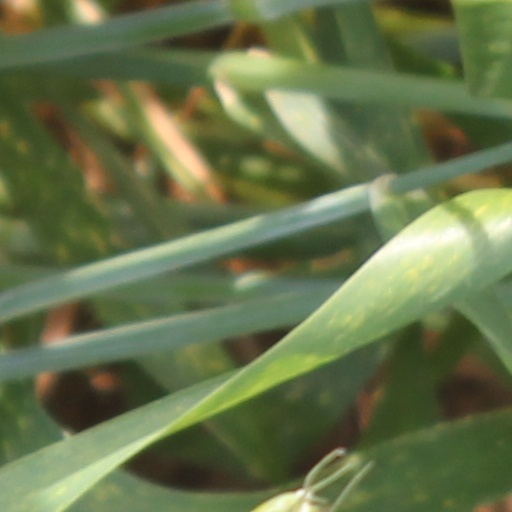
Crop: wheat